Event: Nepal Earthquake
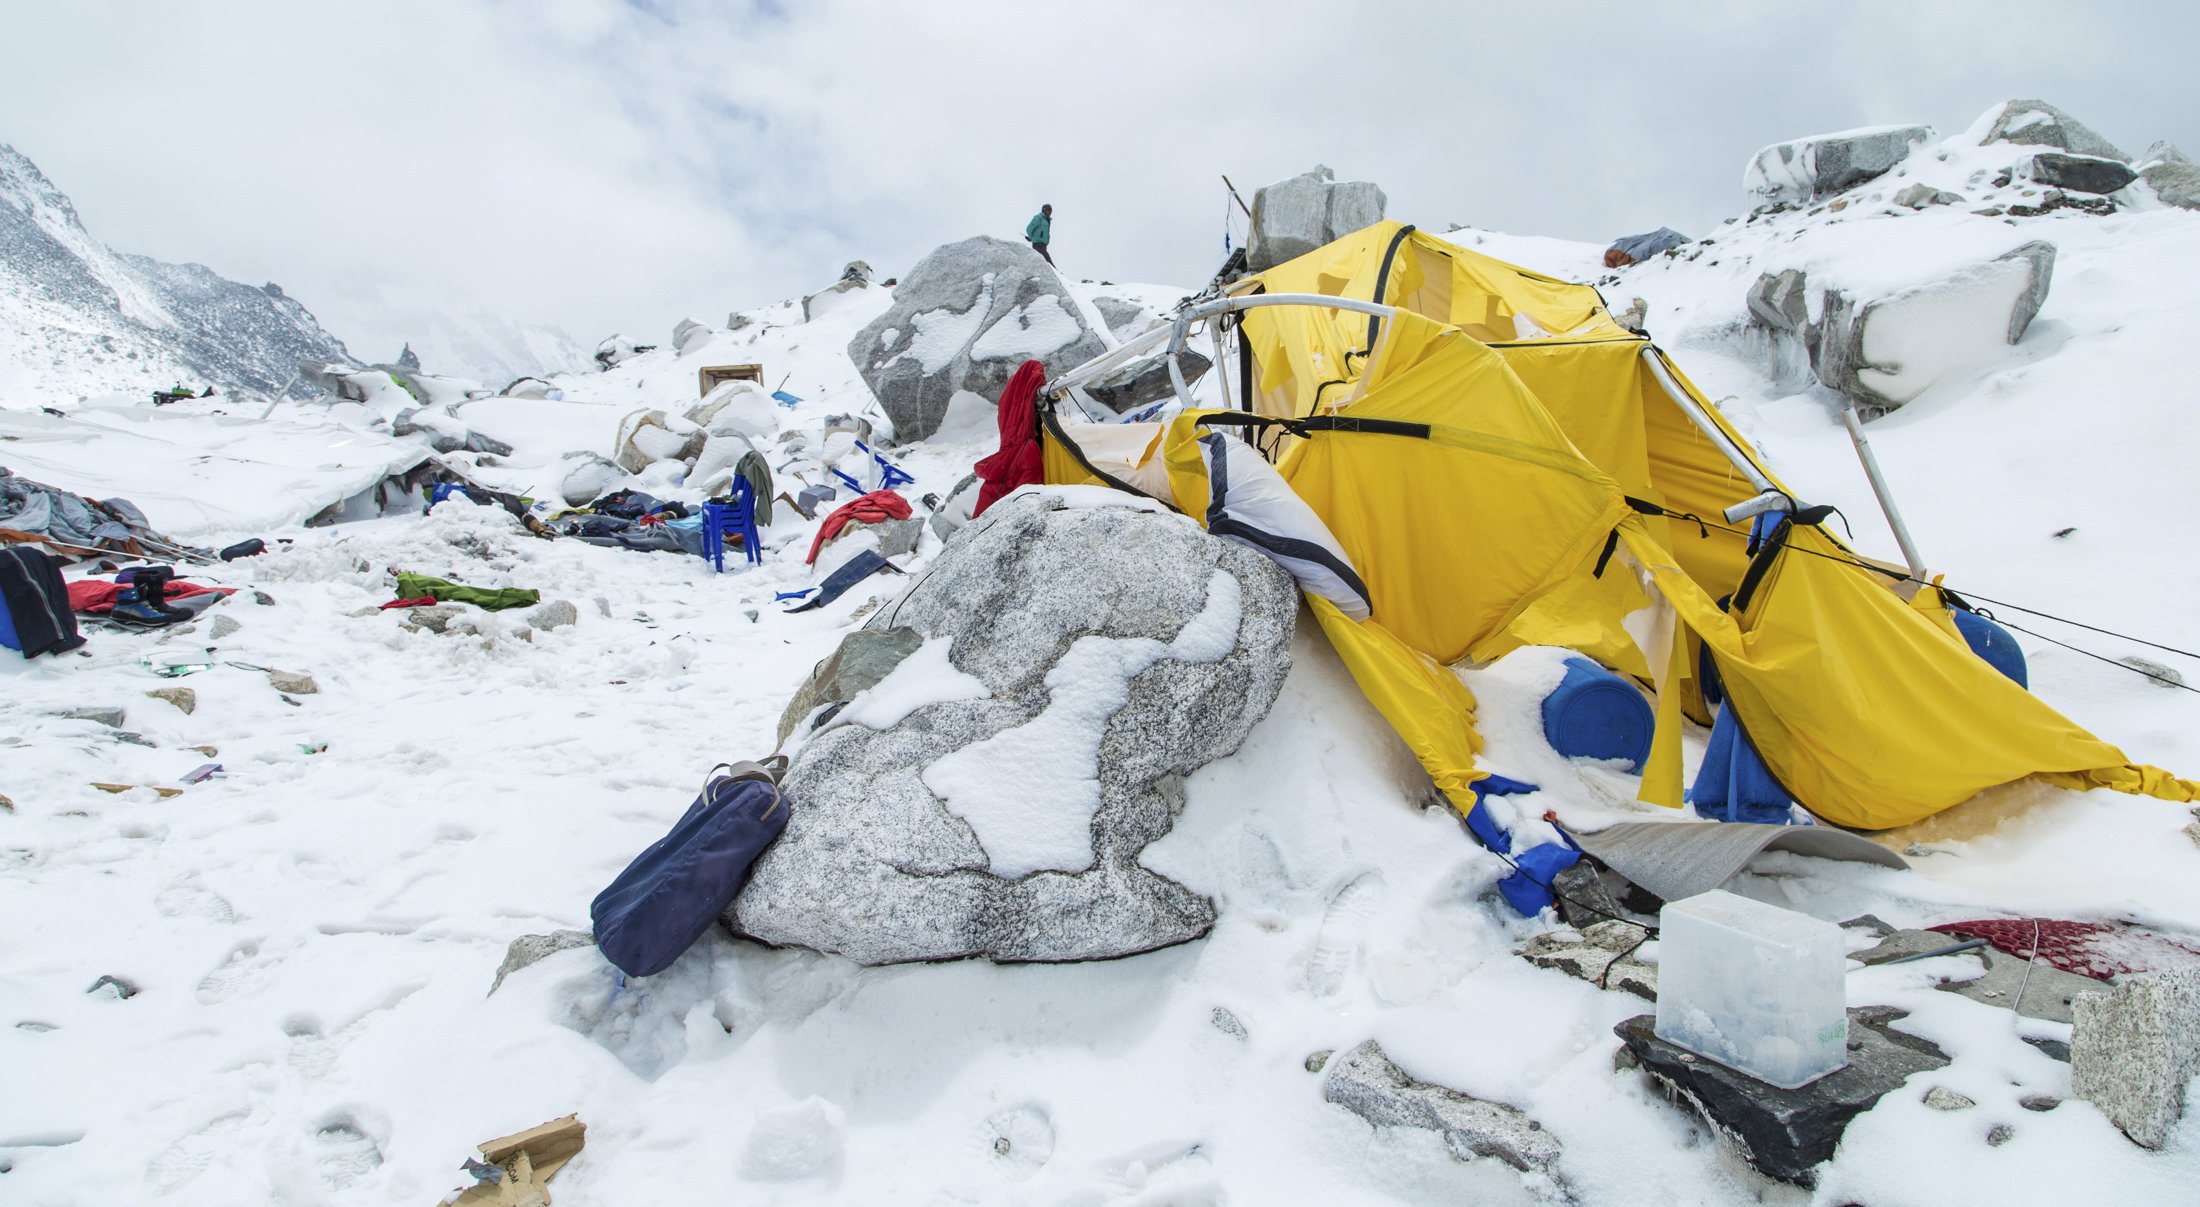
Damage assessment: damage